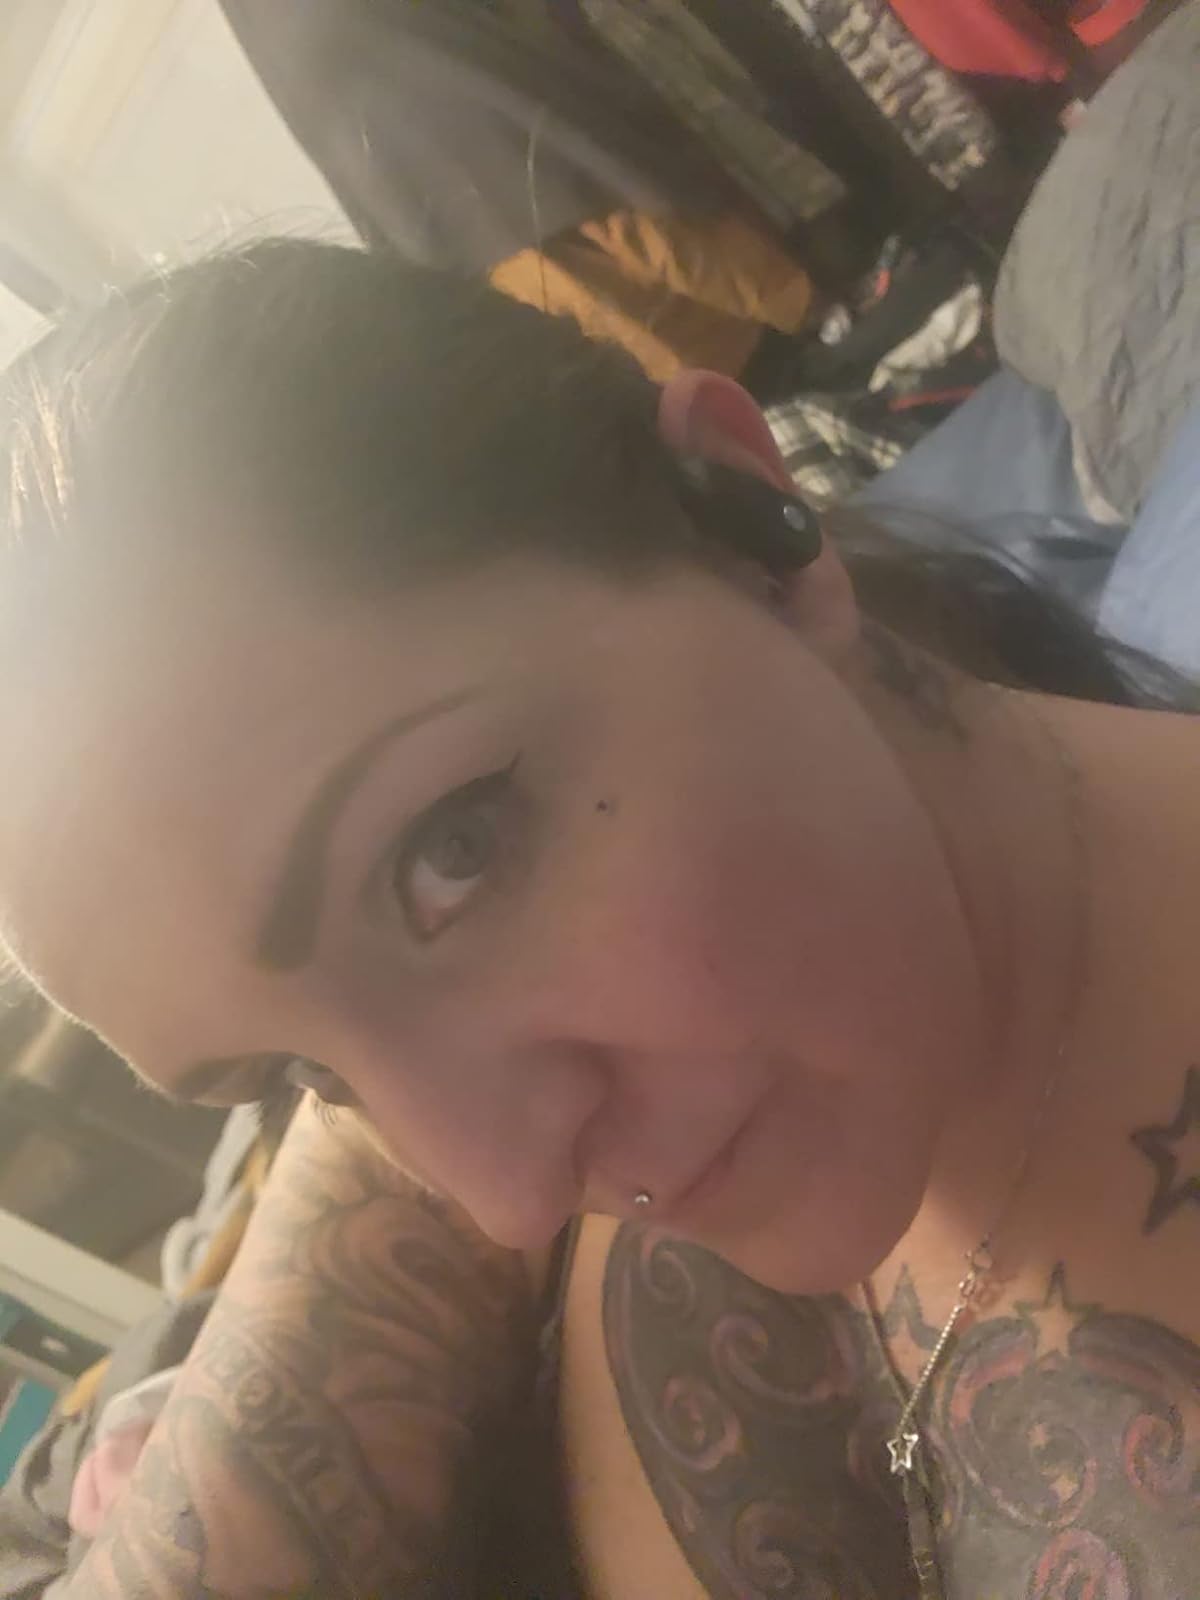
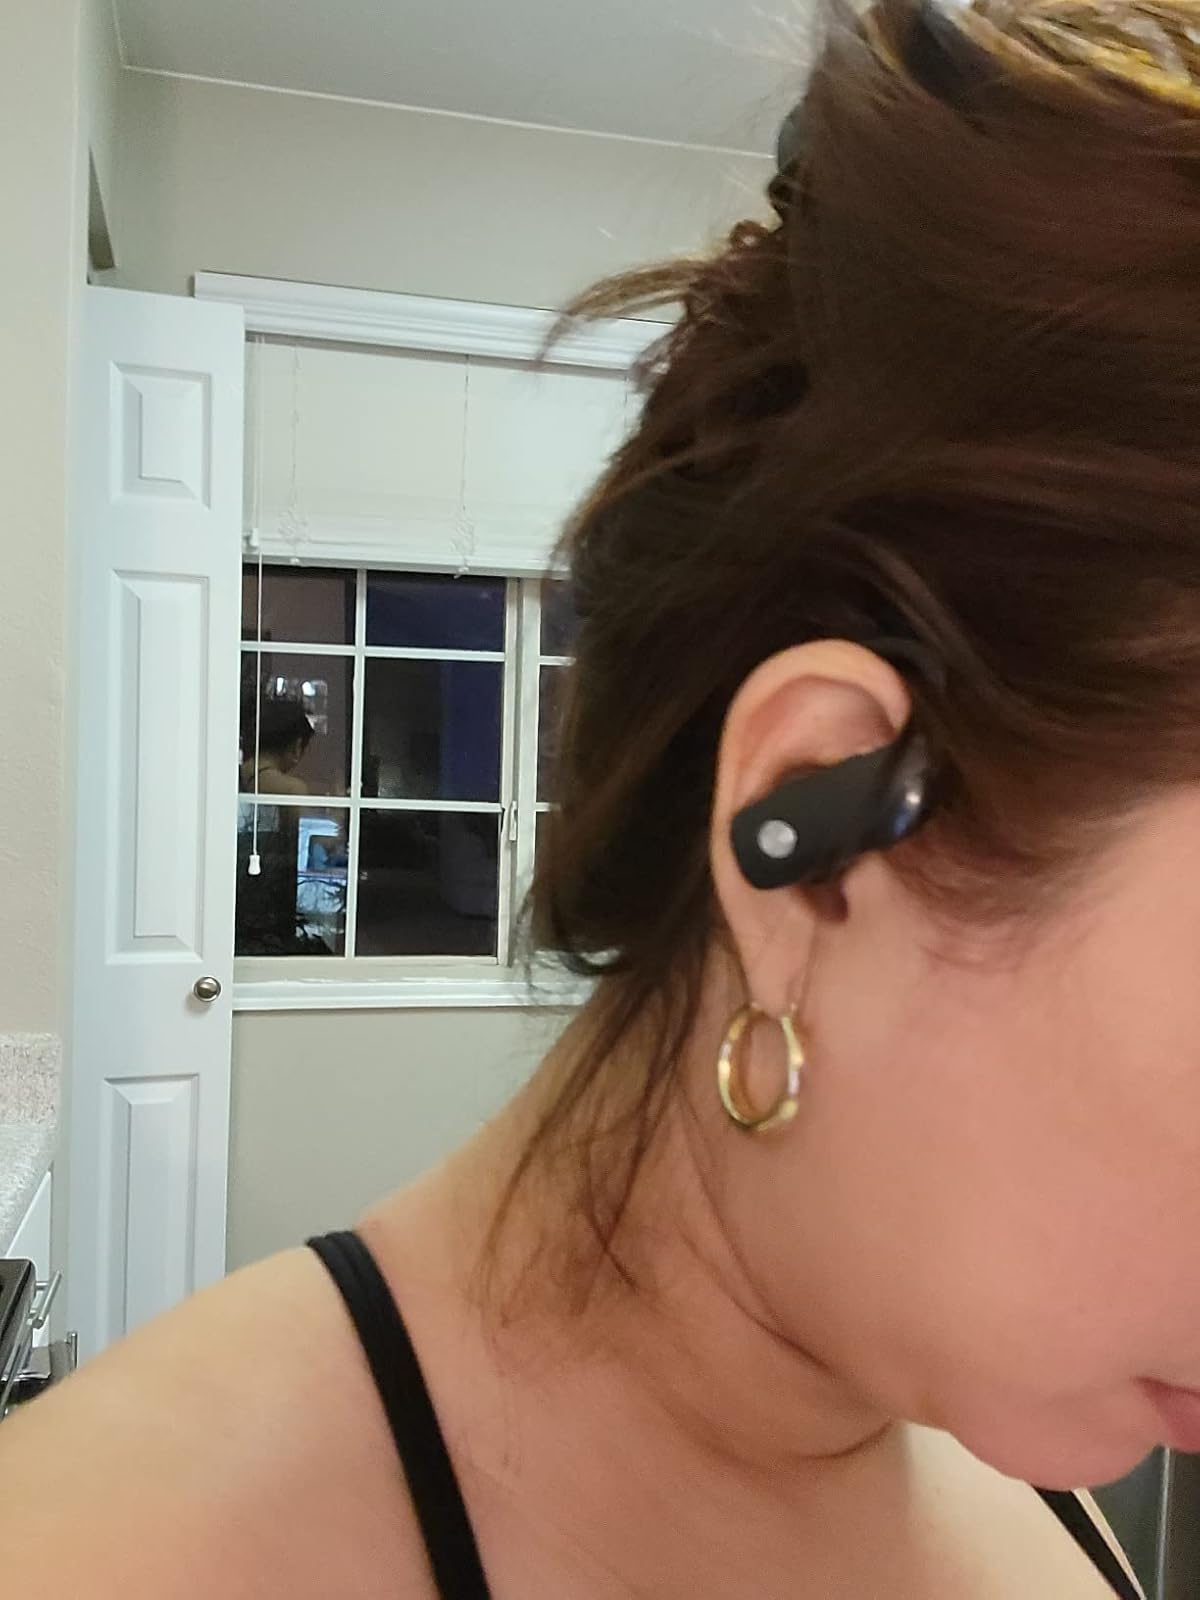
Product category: earbuds
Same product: yes